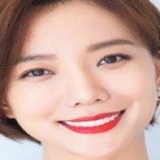
ca sĩ Vương Lạc Đan